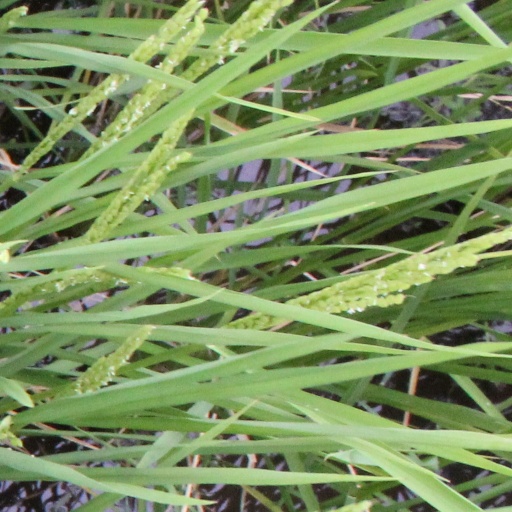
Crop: rice